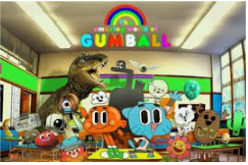
Portrait style: Cartoon Portrait